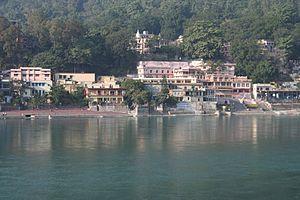
Muni Ki Reti est une petite ville indienne de l'Uttarakhand située dans le district de Tehri Garhwal. Elle a rang de nagar panchayat. Située au bord du Gange, 3 km au nord de la ville de pèlerinage de Rishikesh, elle est surtout connue pour ses nombreux ashrams, notamment celui fondé par Swami Shivananda en 1936.